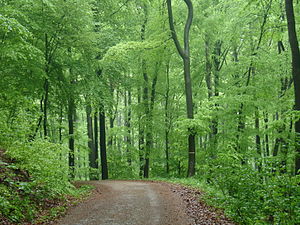
Wienerwald
Wienskoven nær Breitenfurt bei Wien.
Wienerwald er en lavtliggende del af Alperne bevokset med skov i de yderlige dele af Niederösterreich og Wien. Skoven dækker over 1 000 kvadratkilometer og inkluderer den nordligste del af Alperne. Wienskoven er defineret som de områder, der er afgrænset af floderne Triesting, Gölsen, Traisen og Donau. Stedet er meget brugt som friluftssted for borgerne i områderne omkring.